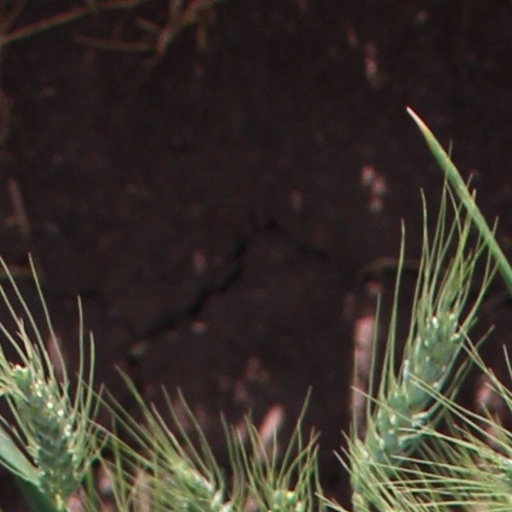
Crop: wheat